Julien Dupré

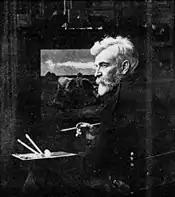
Julien Dupré

He was born in Paris on March 18, 1851 to Jean Dupré (a jeweler) and Pauline Bouillié. It was expected that he enter the family business, and to that end Dupré began working in a shop that sold lace. However, his parents were forced to close their shop due to the war of 1870 and the siege of Paris. With time on his hands, Dupré began taking evening courses at the Ecole des Arts Décoratifs and it was through these classes that he gained admission to the École Nationale et Spéciale des Beaux-Arts.